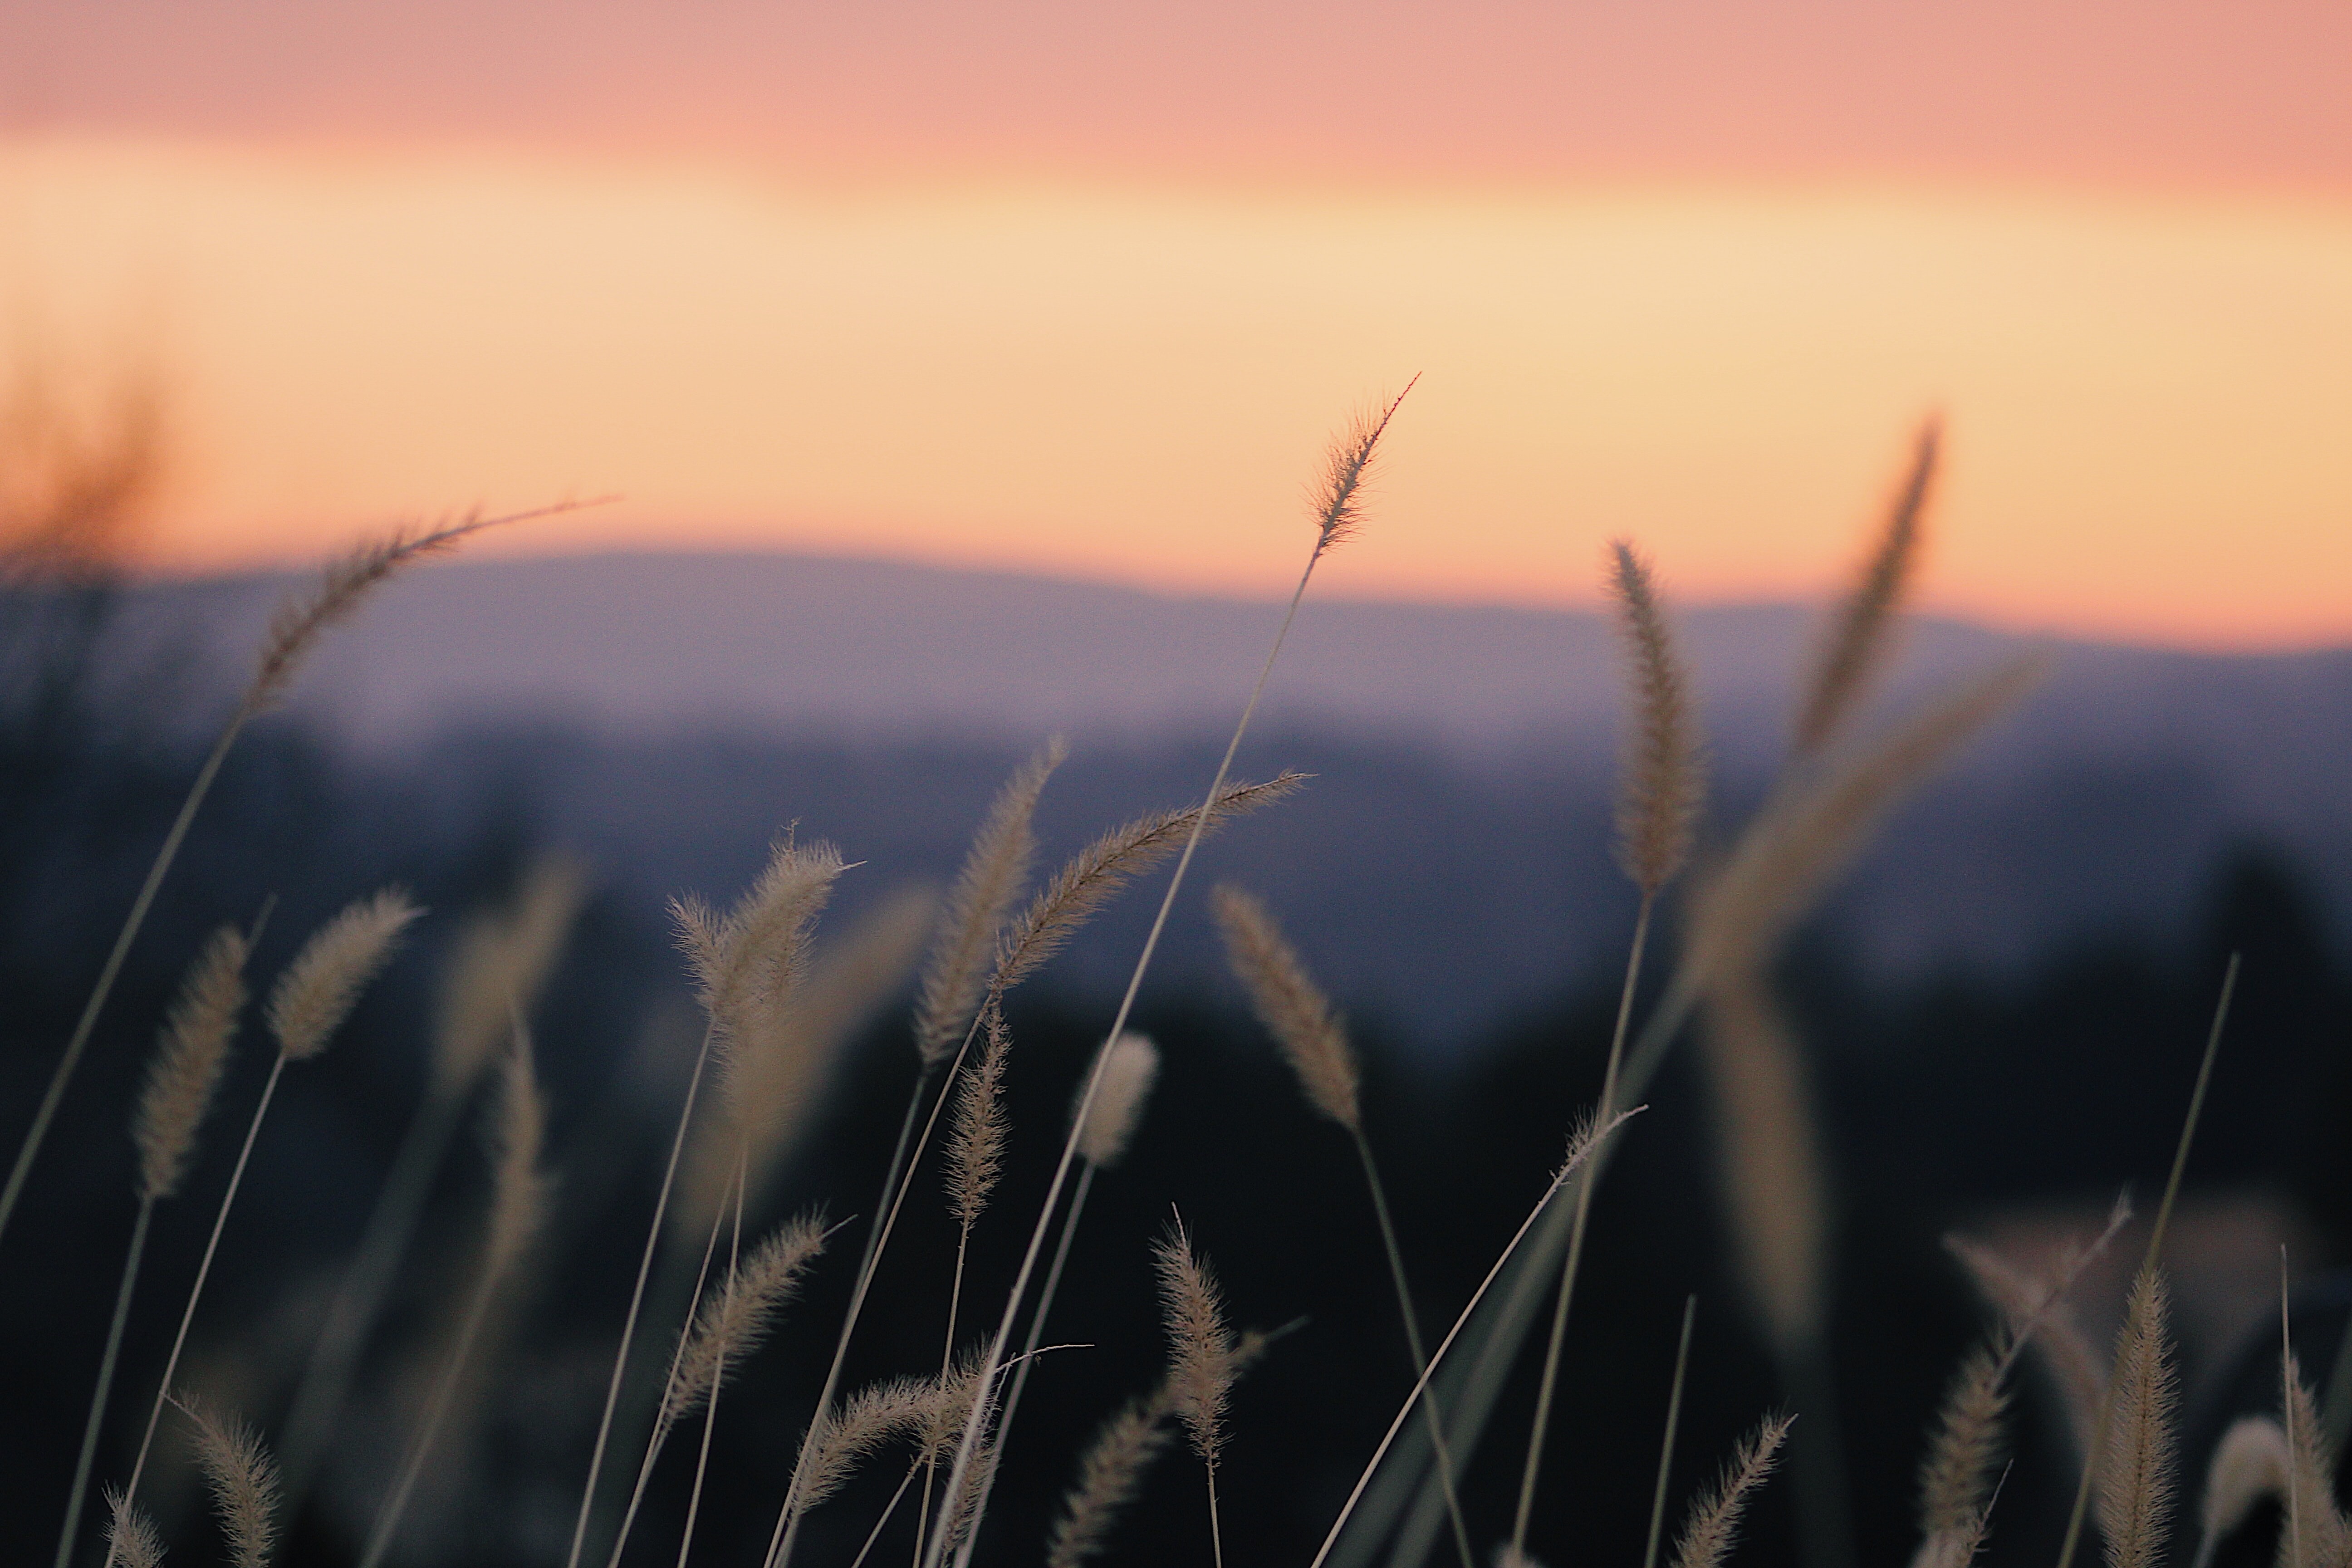
sky, grass, atmospheric phenomenon, vegetation, morning, natural environment, atmosphere, evening, grassland, cloud, sunlight, grass family, phragmites, sunset, dusk, sunrise, plant, dawn, ecoregion, afterglow, horizon, prairie, summer, field, photography, rural area, plant stem, meadow, mountain, poales, plain, winter, sea, sun, wind, backlighting, hill